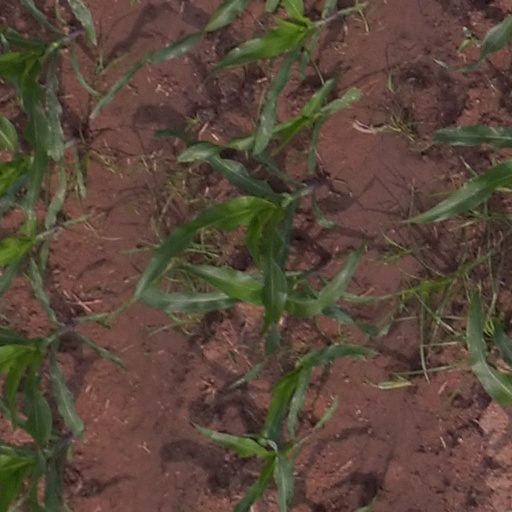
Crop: maize; corn